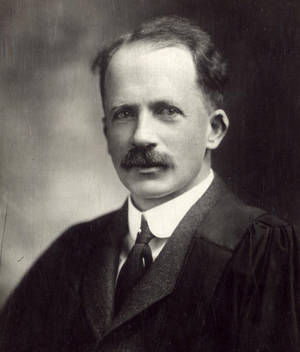
John James Rickard Macleod est un scientifique britannique colauréat, avec Frederick Banting, du prix Nobel de physiologie ou médecine de 1923.